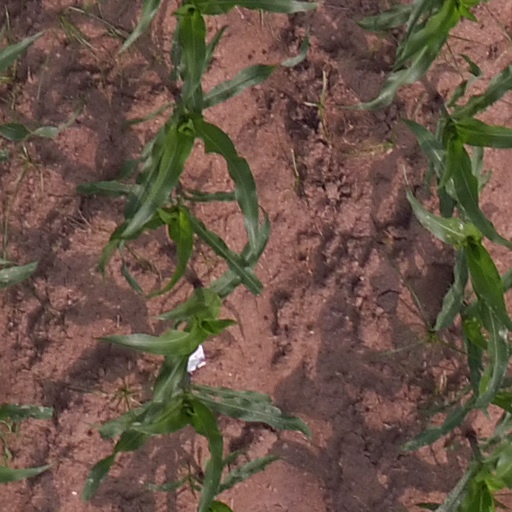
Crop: maize; corn